Honda CBR900RR

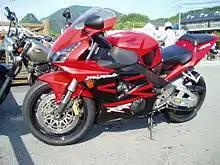
2002 CBR954RR

The fifth-generation CBR900RR, or CBR929RR in North America, was introduced in 2000. It has a completely new engine, more oversquare with lighter internals. The engine also featured fuel injection and larger valves set at a narrower angle. A new all-titanium exhaust system equipped with HTEV was incorporated. The swingarm is mounted to the engine with bracing under the engine. Larger front disk rotors 330 mm mounted were also fitted and the wheel diameter was increased from 16 inches to 17 inches. The new front fork now used upside-down construction.